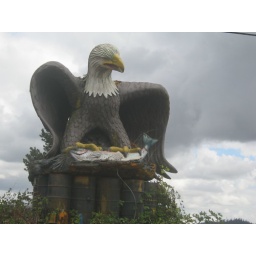
Scary and weird sculpture of an eagle with a fish in its talons sitting on top of a bunch of rusty barrels.